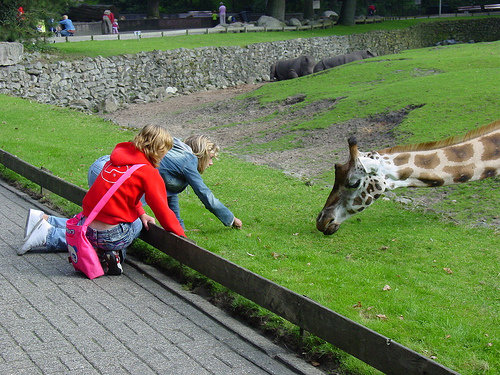
user: Given an image and a question. Answer the question in a short answer. Question: How long does it take for this animal to reach adulthood? Short Answer:
assistant: 4 years